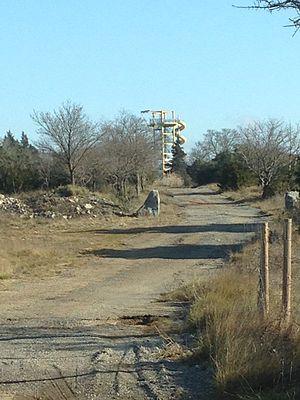
Vue du toboggan depuis la route Depicted place: Parc Avenue
Parc Avenue était un parc de loisirs construit sur le site d'un ancien aéroport sur la commune de Lanas, près d'Aubenas en Ardèche. Il ouvre en 1990 sous le nom d'Aérocity. Il était alors la propriété du département de l'Ardèche. Sa pièce maîtresse est un Breguet 941. Revendu en 1997, le parc a finalement fermé ses portes en 2002 à cause de problèmes de gestion et de sécurité.